Hasna Begum

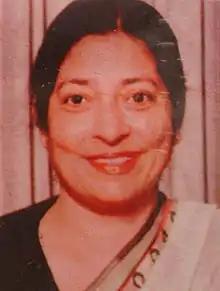

Hasna Begum (24 February 1935 – 1 December 2020) was a Bangladeshi philosopher and feminist, and a professor of philosophy at the University of Dhaka until her retirement in December 2000.